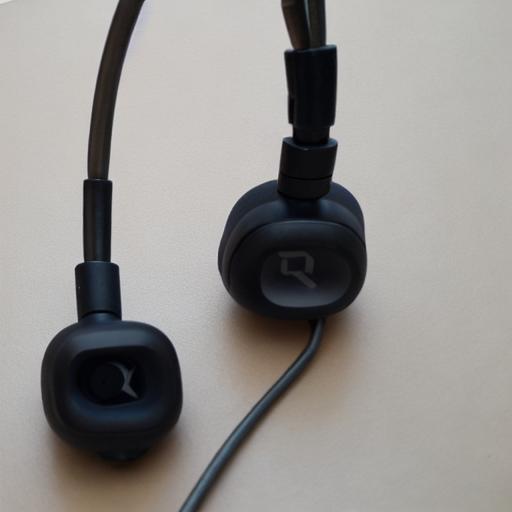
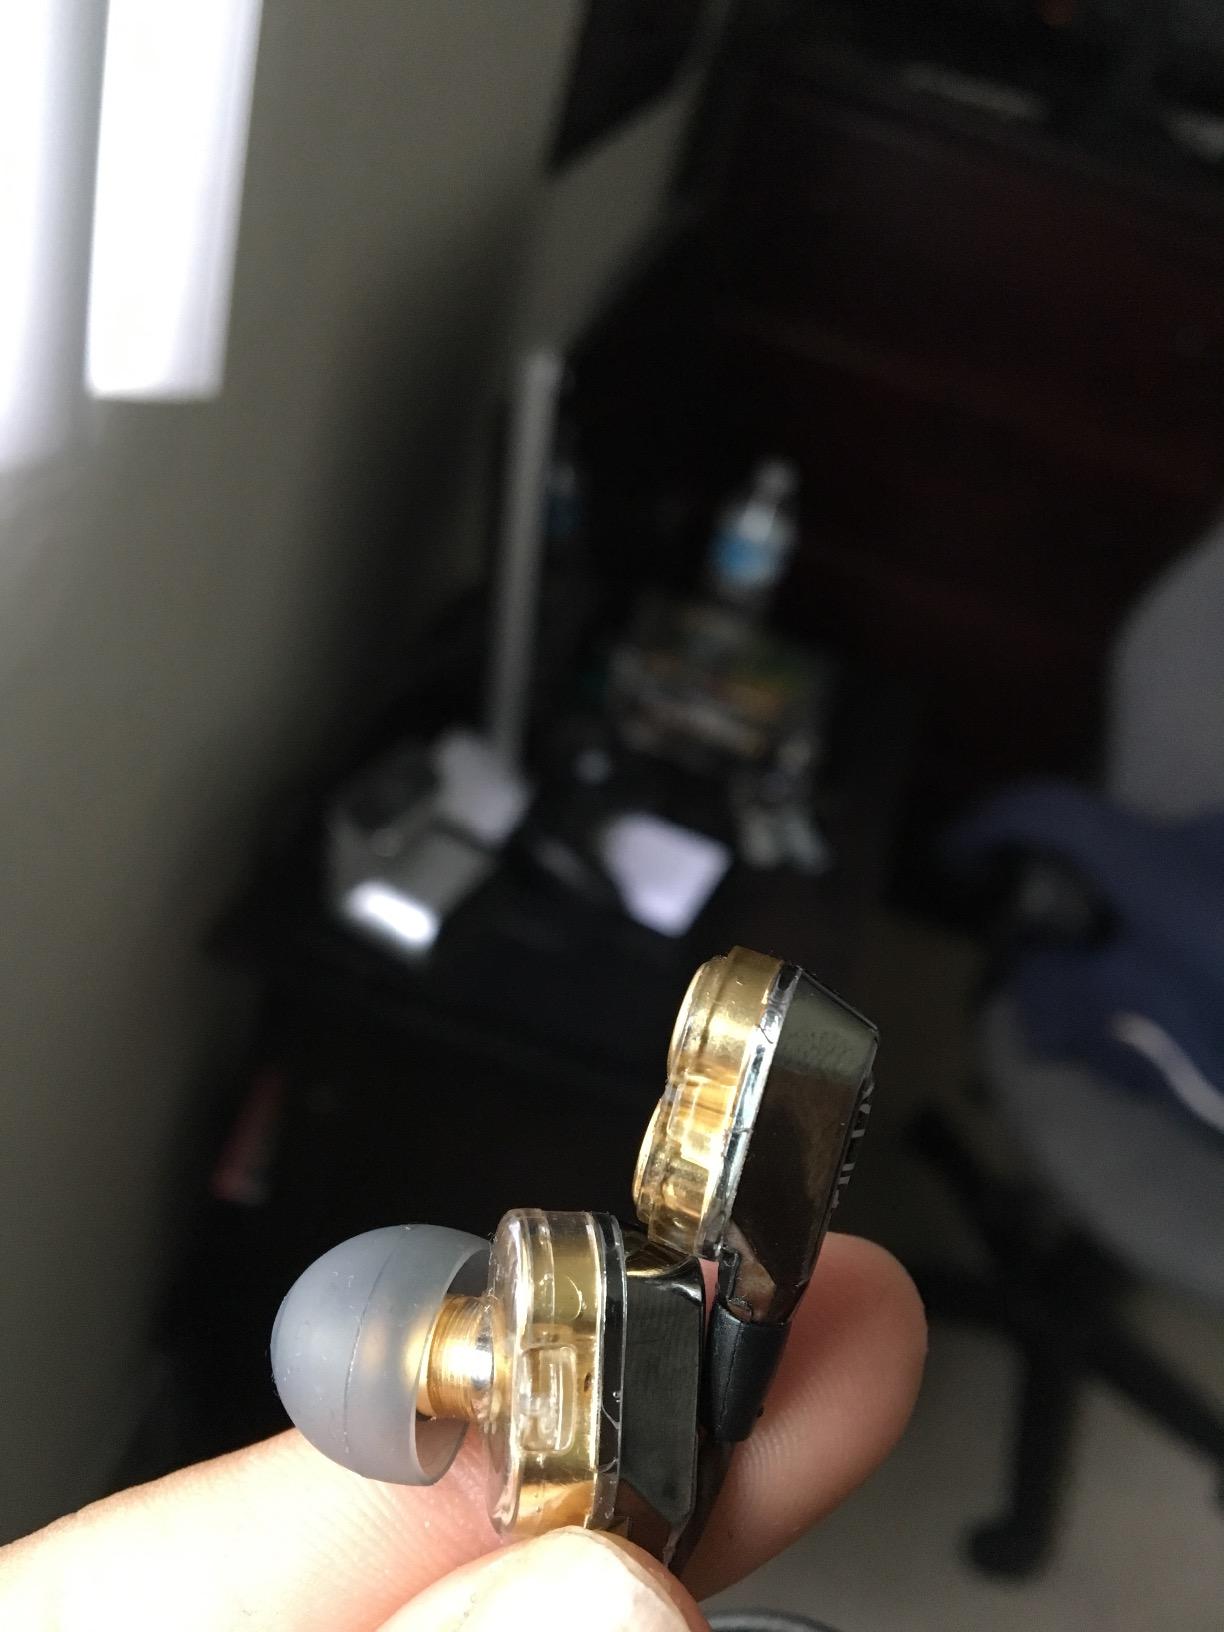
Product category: headphones
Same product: no